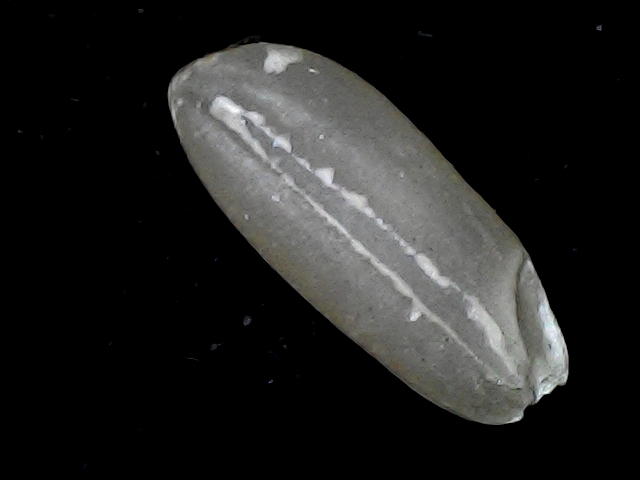
Rice variety: BD91